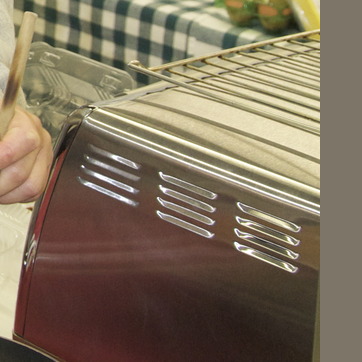
Material: metal